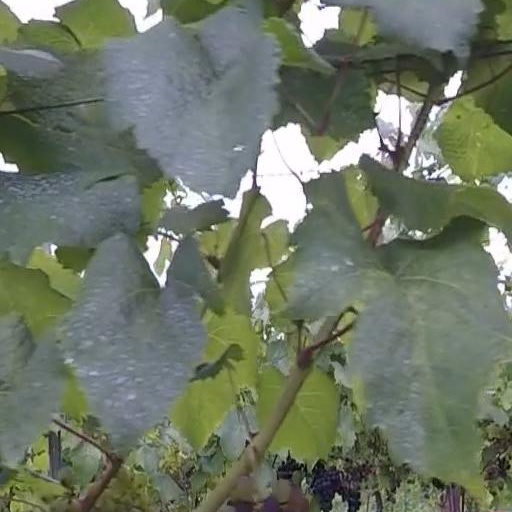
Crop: grape